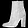
Label: Ankle boot